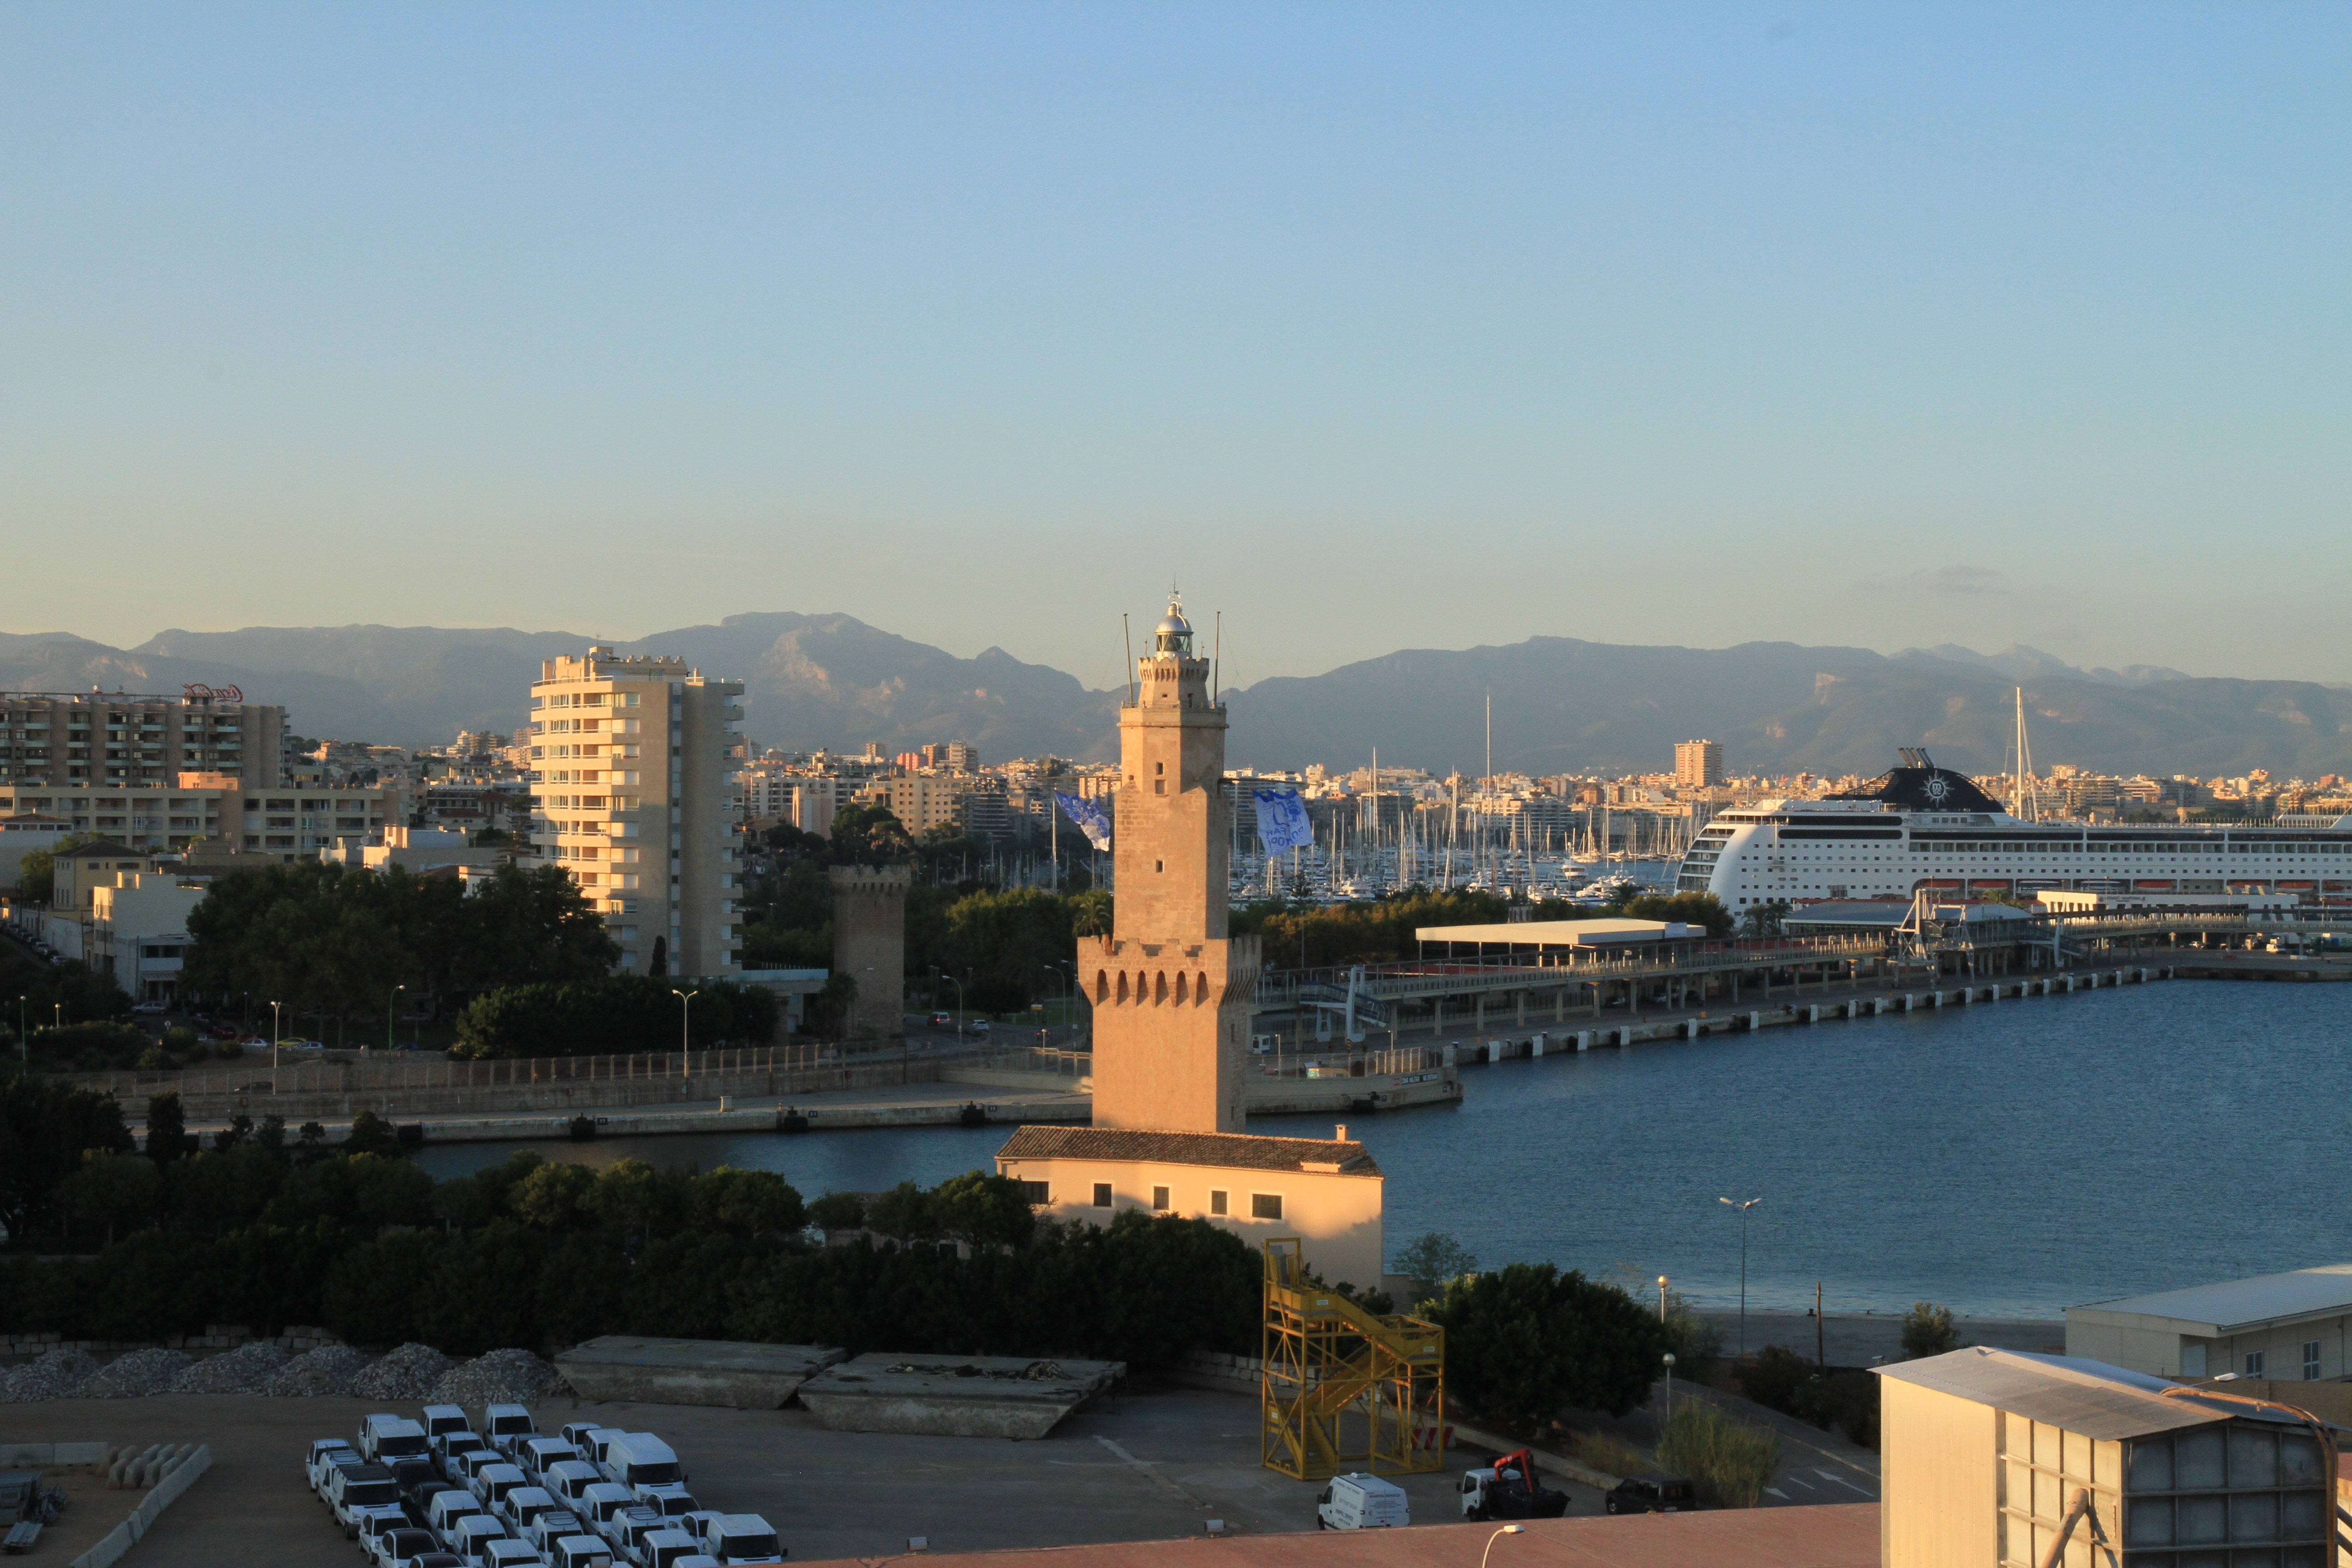
sea, skyline, city, cityscape, downtown, landmark, light house, mallorca, fare, porto pi